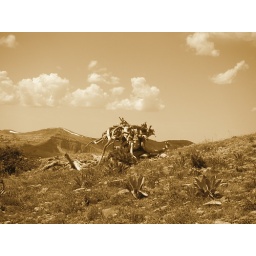
Old tree and mountains in sepia